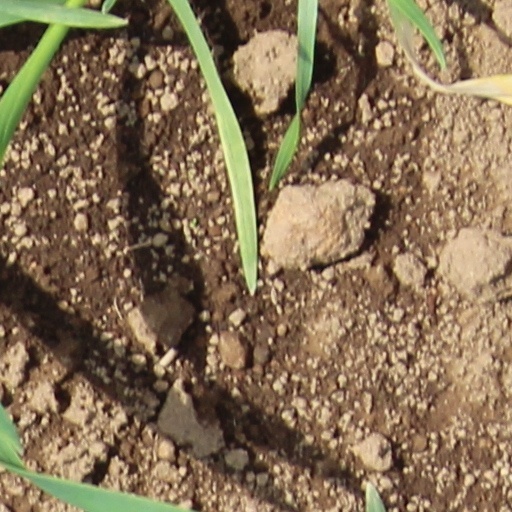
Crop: wheat